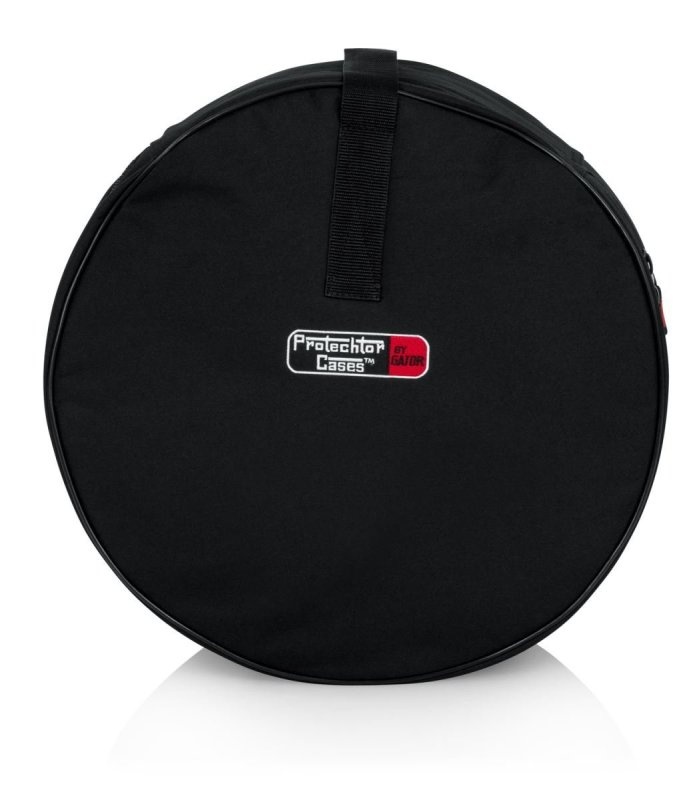
Gator - 14" x 5.5" Snare Bag - GP-1405.5SD
Brand: Gator
Standard Series Padded Snare Bag (14" x 5.5"): - Durable Nylon Exterior - 10-mm Padded and Lined Interior - Comfortable Carrying Straps - Collapsible Compact Design
Category: Arts & Entertainment > Hobbies & Creative Arts > Musical Instrument & Orchestra Accessories > Percussion Accessories > Cymbal & Drum Cases > Single Cymbal & Drum Cases